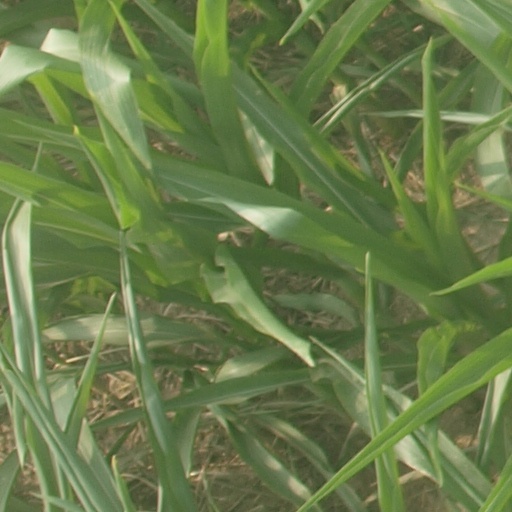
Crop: maize; corn